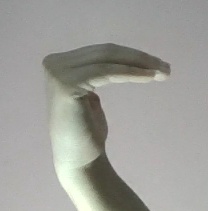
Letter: haa